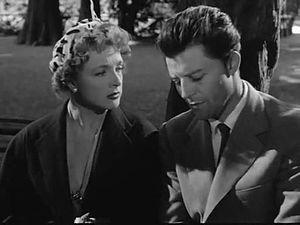
Les Amants de Villa Borghese est un film franco-italien réalisé par Gianni Franciolini, sorti en Italie en 1953.